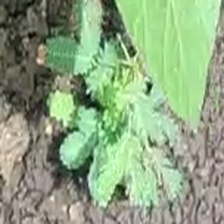
Weed species: Dwarf_cassia_(Chamaecrista pumila)